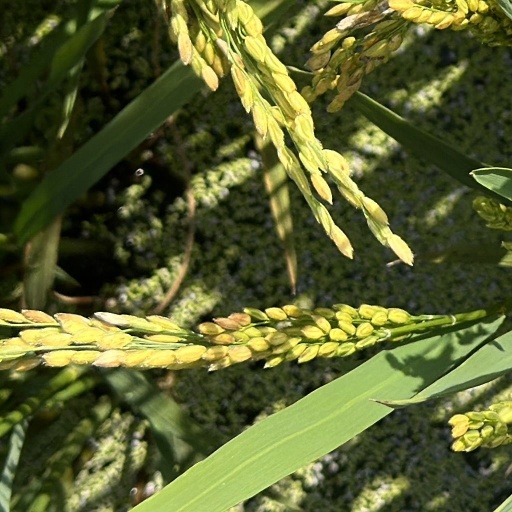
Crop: rice